Awards and decorations of the Civil Air Patrol

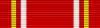
Certificate of Recognition for Lifesaving ribbon

The "Certificate of Recognition for Lifesaving" is awarded to members of the Civil Air Patrol "who save a human life, but do not meet the criteria for the Bronze [Medal of Valor] or Silver Medal of Valor." A member may be awarded this decoration for participation in a transport mission of either blood or organs, in which case he or she is presented with a basic ribbon and a certificate that accompanies the decoration. A silver star is attached to the ribbon in recognition of lifesaving actions other than blood or organ transport which still do not meet the requirements of the higher awards. Subsequent awards are denoted by the addition of bronze and silver clasps to the ribbon. If more than three devices are authorized for wear on this ribbon, a second ribbon is worn to the left (from the point of view of the wearer) of the initial ribbon. If future awards reduce the total number of devices to three the second ribbon is removed.